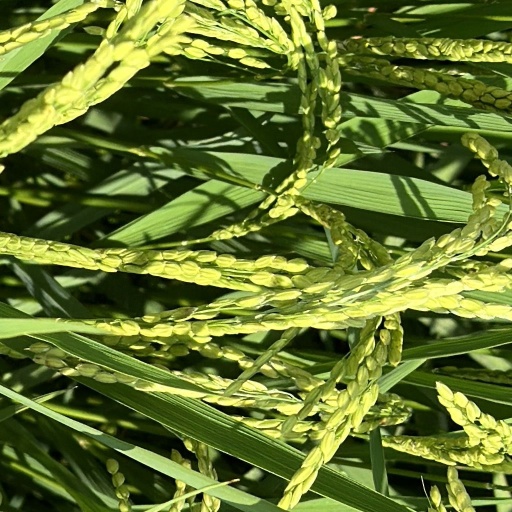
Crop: rice